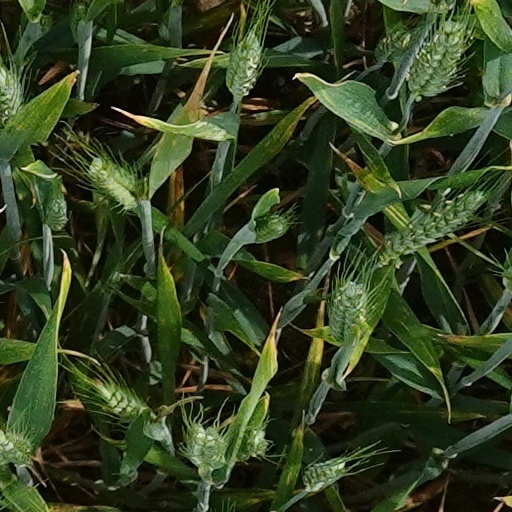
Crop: wheat